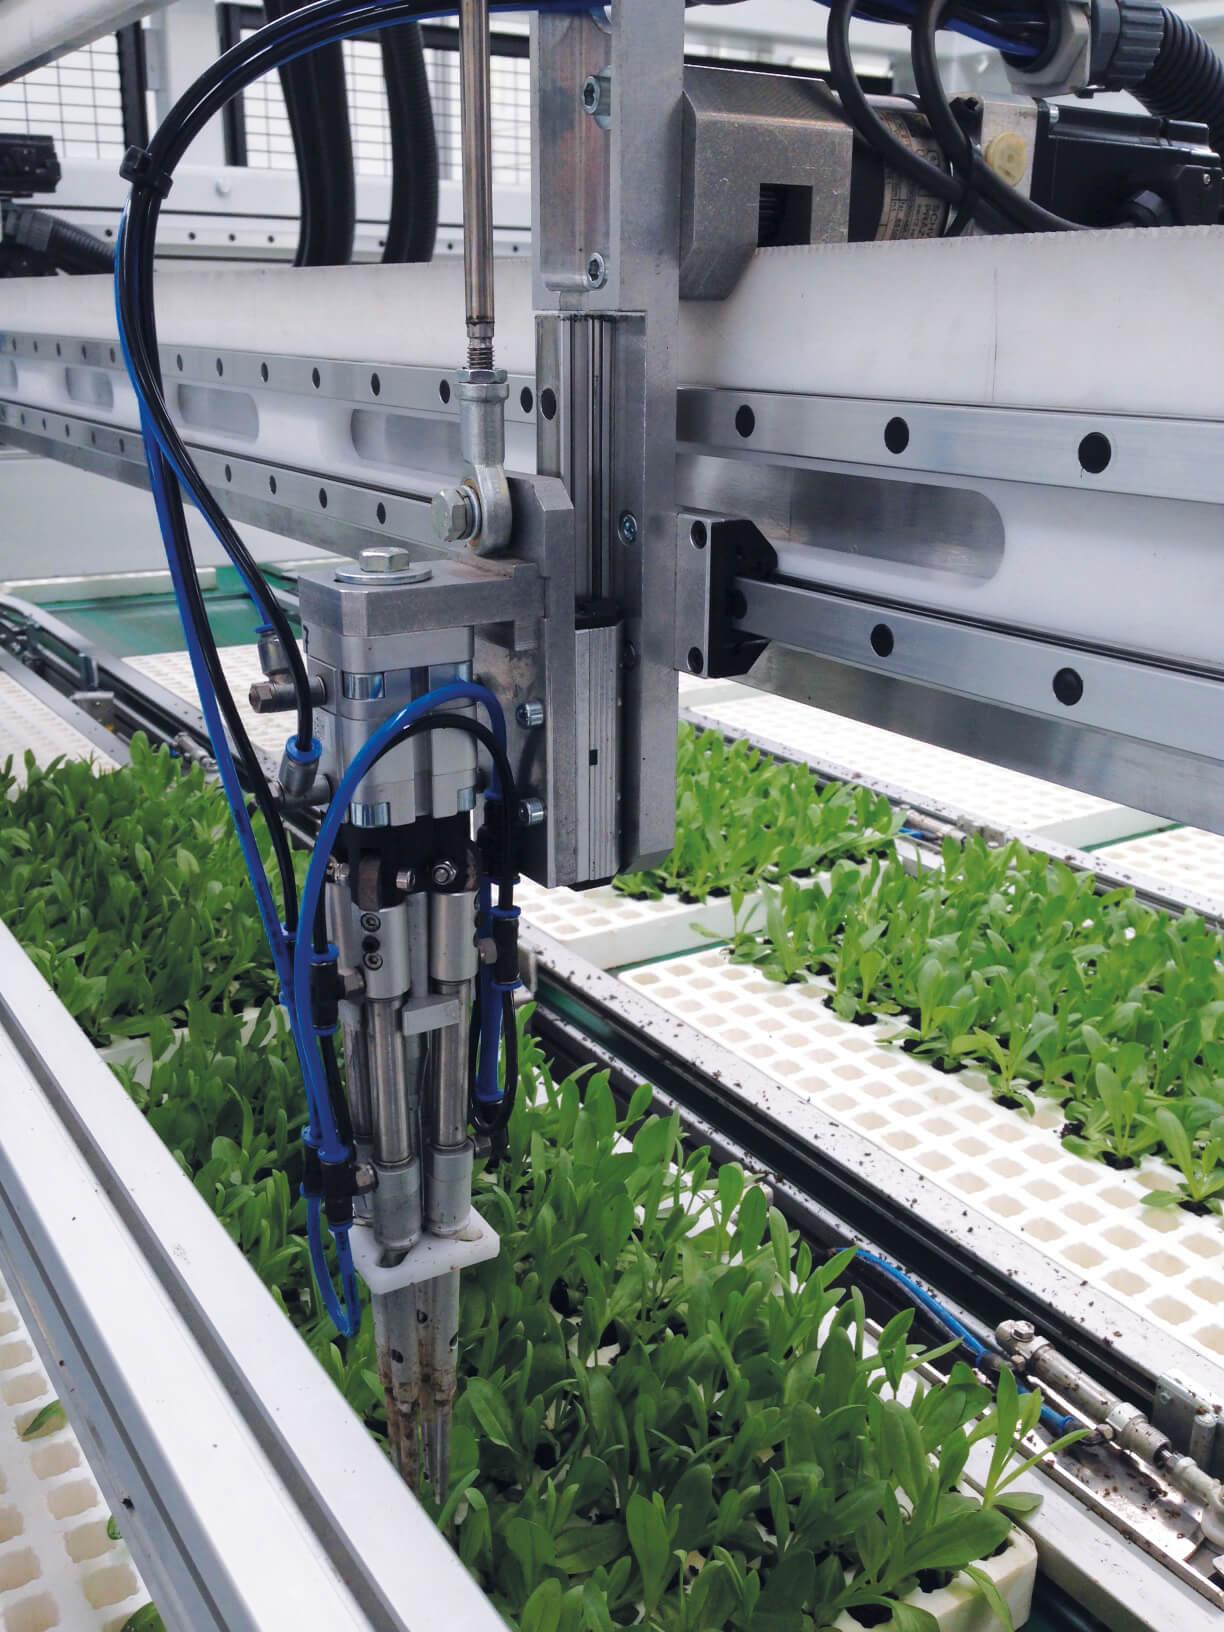
Eneo la ndani lililotengenezwa kwa ustadi lenye mkusanyiko wa mashine pamoja na vitalu ama bustani zilizopandwa miche midogo iliyoota na kuchipua kwa rangi ya kijani kibichi, ikiashiria kuwa ni eneo lenye mashine zinazotumika kwa ajili ya shughuli za kilimo.